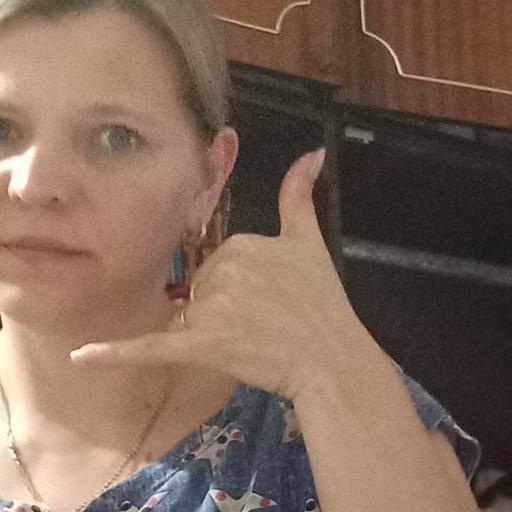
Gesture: call